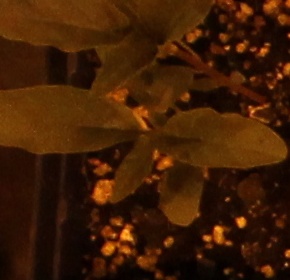
Label: Waterhemp